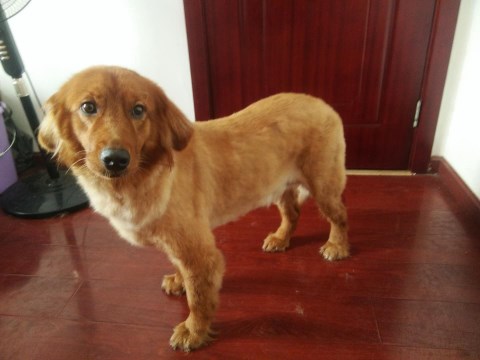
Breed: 5355-n000126-golden_retriever